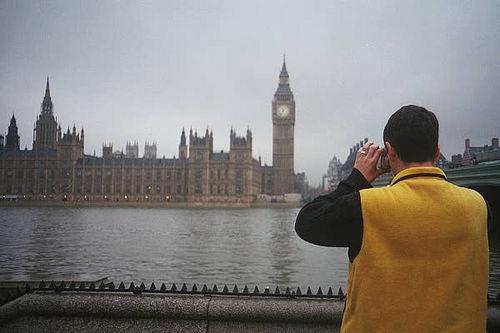
Weather: cloudy or overcast